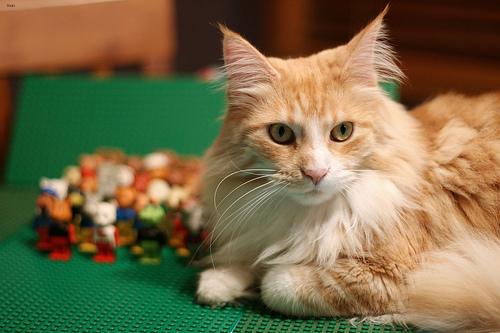
Breed: Maine Coon